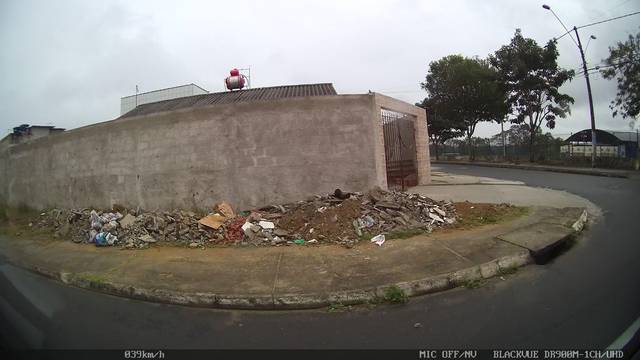
Region: Brazil
Coordinates: -20.137, -40.256